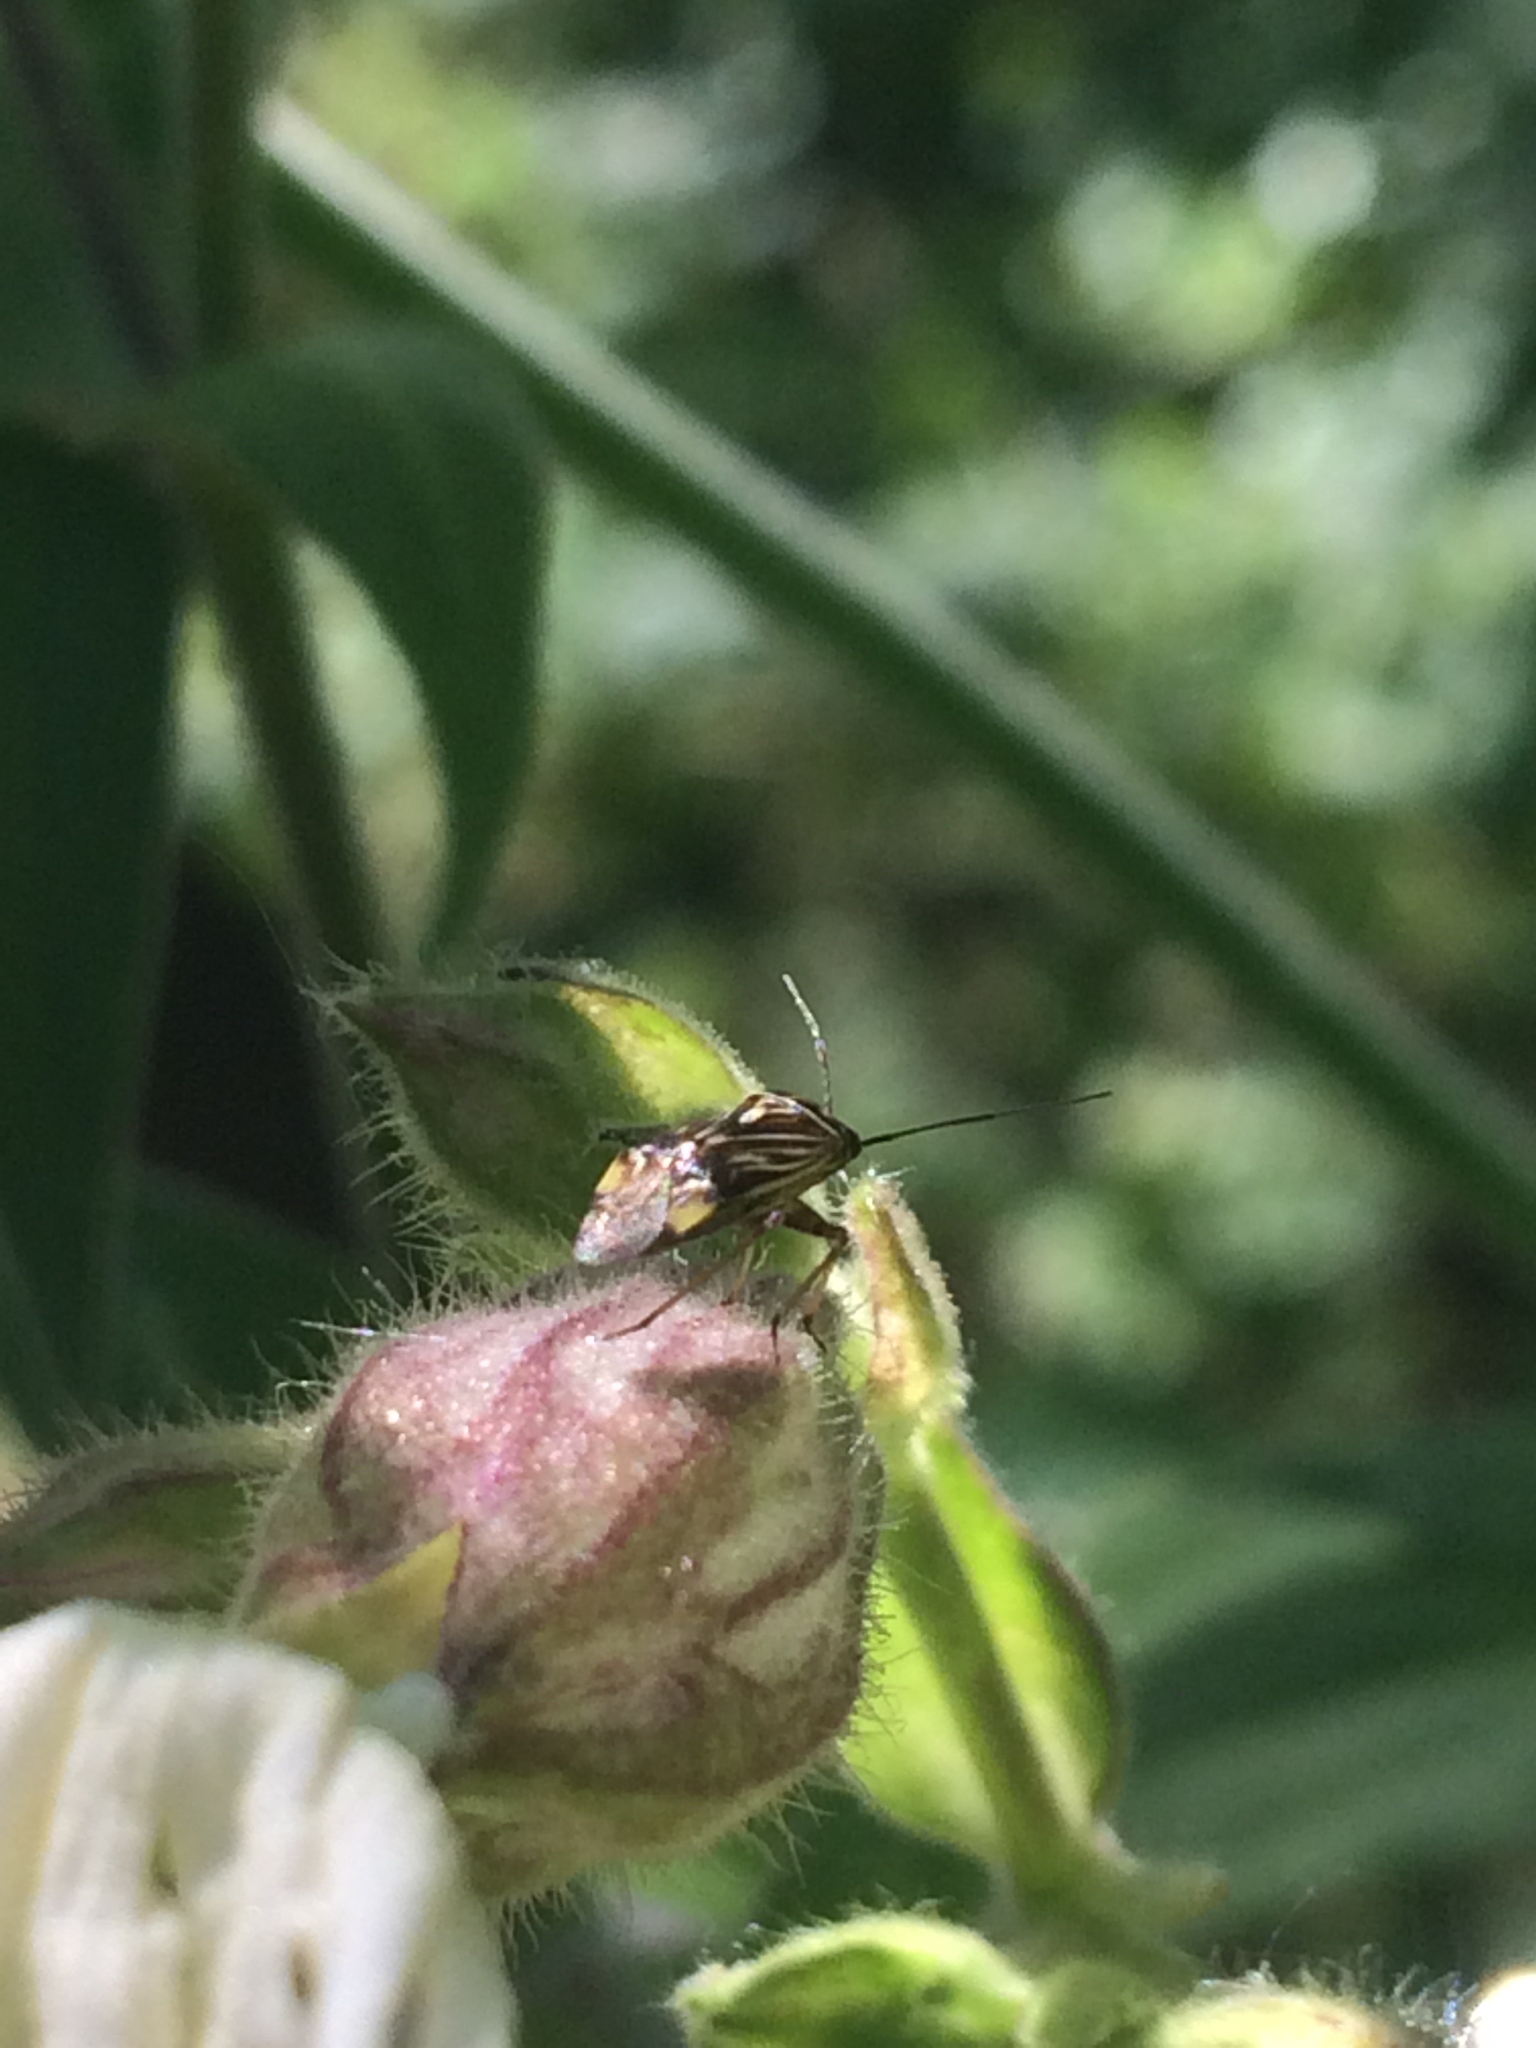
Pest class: lygus_bug